Susan Subtle

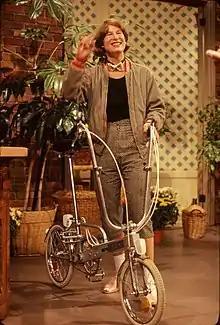
Susan Subtle on the KGO morning talk show - 1985

Susan Subtle (December 30, 1941 – May 11, 2020) was an American curator, columnist, and product developer; known for her curatorial work focusing on recycled and outsider art. Subtle lived and worked in Berkeley, California until her death in May, 2020.